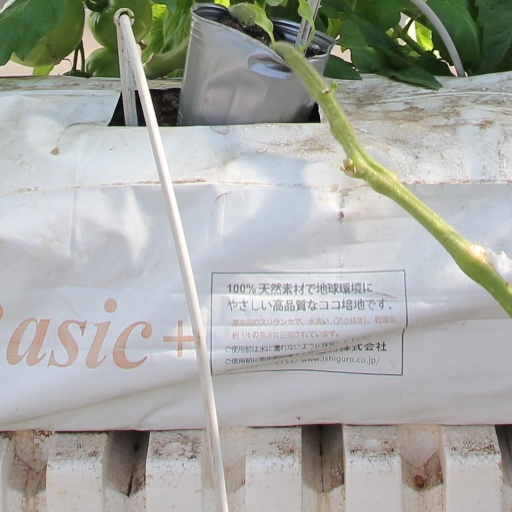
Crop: tomato